SR Battle of Britain class 21C151 Winston Churchill

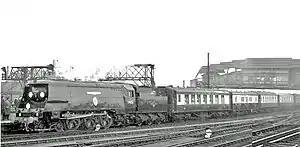
The funeral train passing Clapham Junction; the second carriage is the hearse van.

On 24 January 1965, Sir Winston Churchill died. His state funeral on 30 January 1965 saw his coffin process up the River Thames on the before being transferred to Waterloo Station. A special train had been laid on to take the family to , seven miles north-west of Oxford. Handborough was the closest station to the parish church of Bladon where Churchill's body was to be interred. The train comprised: